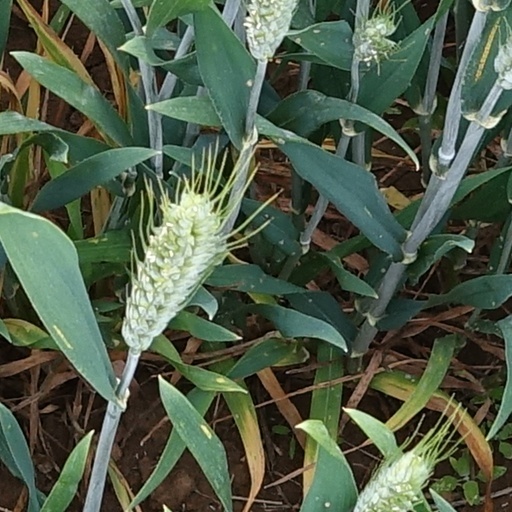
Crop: wheat